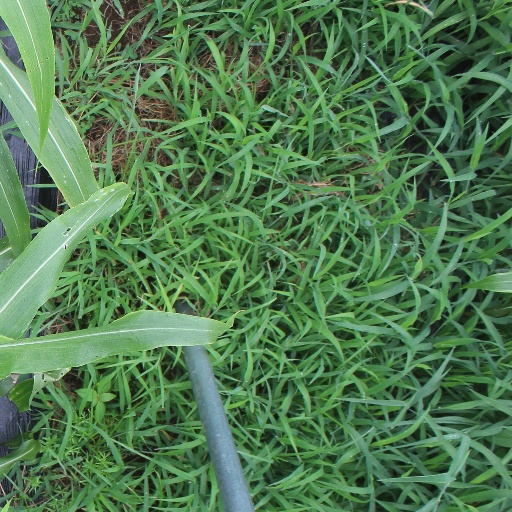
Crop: sorghum